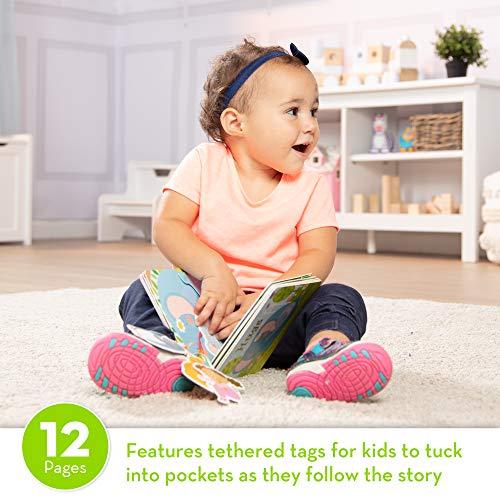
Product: Melissa & Doug Children's Book - Hugs (Board Book with 5 Play Tags to Tuck into Pockets, Great Gift for Girls and Boys - Best for Babies and Toddlers, 12 Month Olds, 1 and 2 Year Olds)
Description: Hugs board book with pockets and attached play tags.
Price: $6.99
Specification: ProductDimensions:6x1.1x6inches|ItemWeight:6.9ounces|ShippingWeight:6.9ounces(Viewshippingratesandpolicies)|ASIN:1950013367